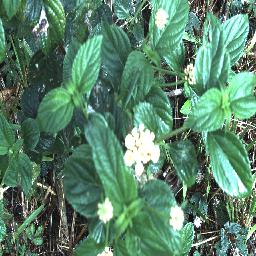
Label: lantana